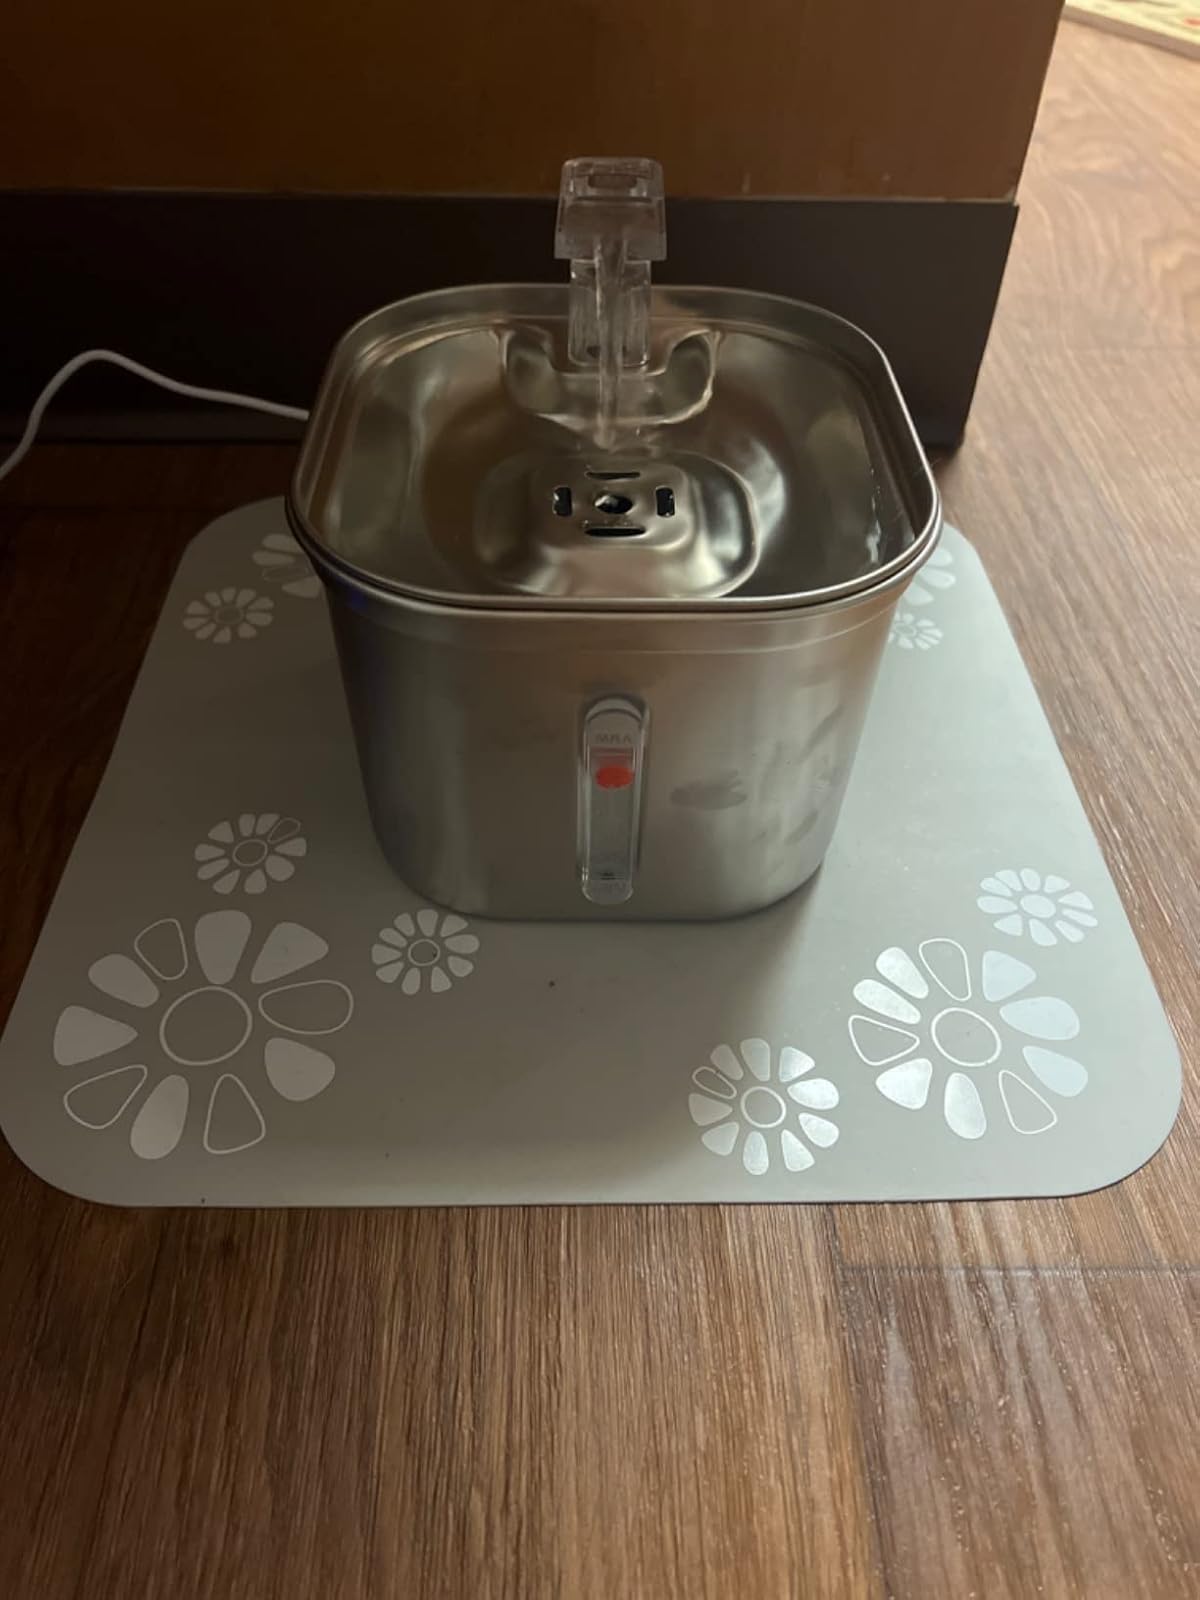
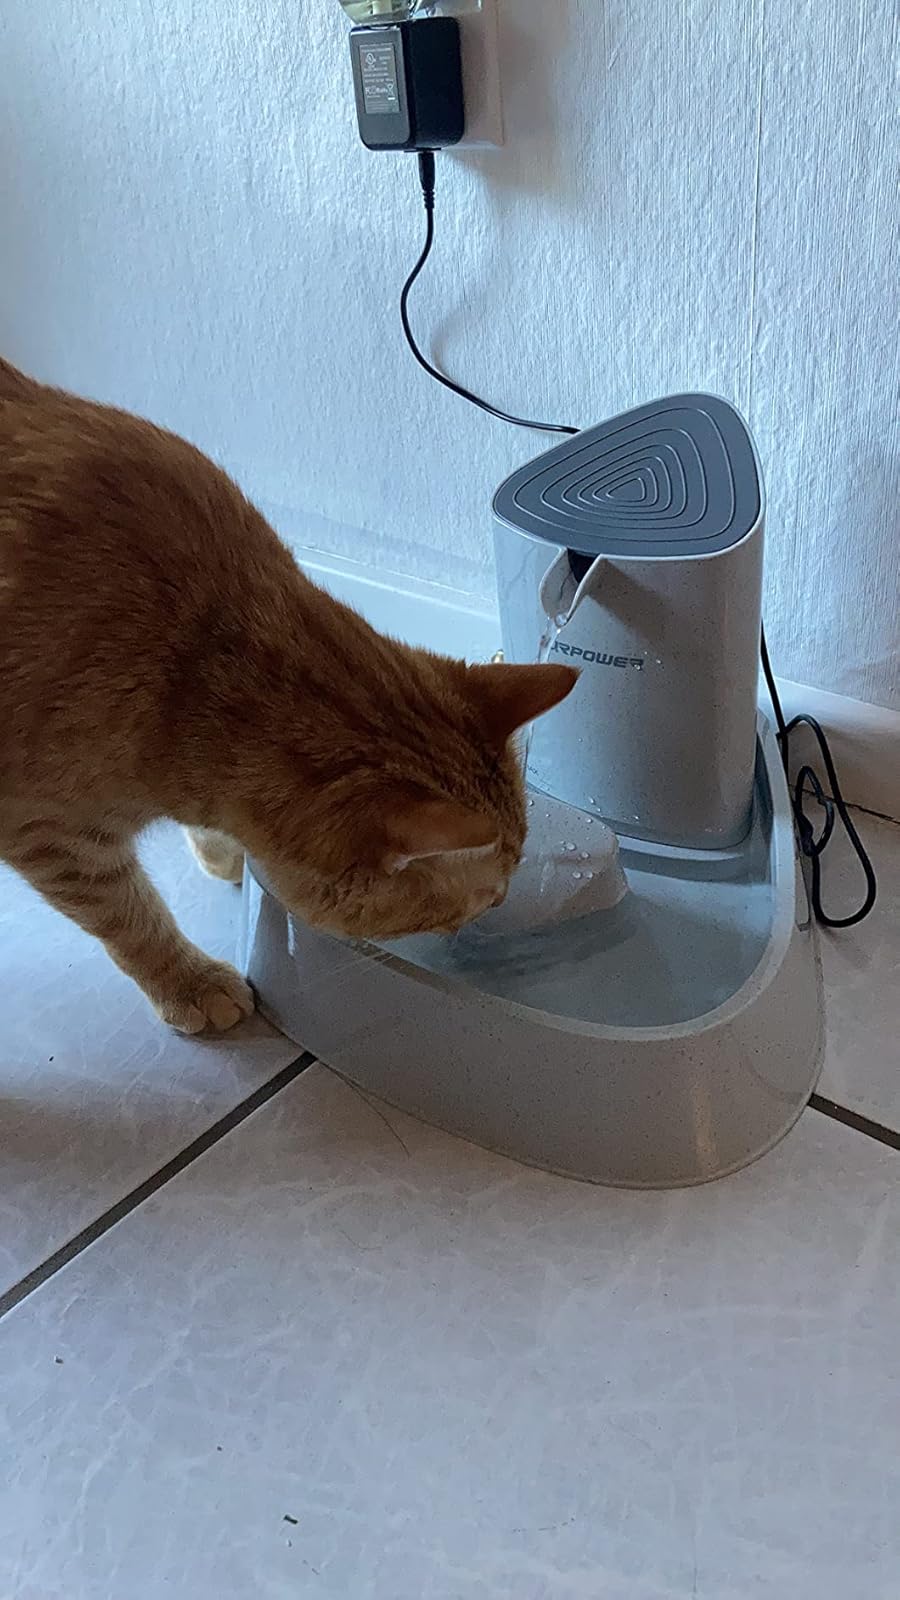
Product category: items_bowl
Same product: no